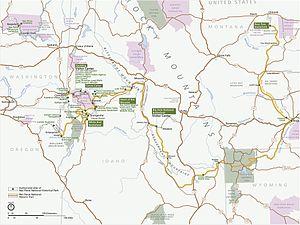
Les Nez-Percés, Nimíipuu, sont une tribu amérindienne du groupe pénutien qui vivait dans le Plateau du Columbia de la région Nord-Ouest Pacifique au moment de l’expédition de Lewis et Clark.